Mr. Sandman

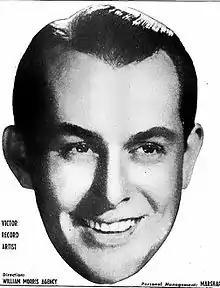
Monroe recorded the first version of the song with his orchestra in May 1954.

"Mr. Sandman" (or "Mister Sandman") is a popular song written by Pat Ballard and published in 1954. It was first recorded in May of that year by Vaughn Monroe and his orchestra and later that year by The Chordettes and the Four Aces. The song's lyrics convey a request to "Mr. Sandman" to "bring me a "dream"" – the traditional association of the folkloric figure (but in this context the meaning of "dream" is more akin to 'dreamboat'). The pronoun used to refer to the desired dream is often changed depending on the sex of the singer or group performing the song, as the original sheet music publication, which includes male and female versions of the lyrics, intended.